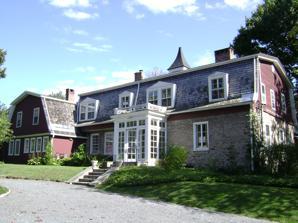
Building: Lispenard–Rodman–Davenport House
Country: United States of America
Year built: 1700
Historic house in New York, United States United States historic place Lispenard–Rodman–Davenport House U.S. National Register of Historic Places New York State Register of Historic Places Main building in 2014 Location just north of New York City Show map of New York City Lispenard–Rodman–Davenport House (New York) Show map of New York Lispenard–Rodman–Davenport House (the United States) Show map of the United States Location 180 Davenport Avenue, New Rochelle, New York Coordinates 40°54′4″N 73°46′17″W / 40.90111°N 73.77139°W / 40.90111; -73.77139 Built 1700 Architectural style Late Victorian, Picturesque NRHP reference No. 86002637 NYSRHP No. 11942.000746 Significant dates Added to NRHP September 22, 1986 Designated NYSRHP August 4, 1986 The Lispenard–Rodman–Davenport House is a historic residence dating back to the early 18th century located on the Davenport Neck peninsula in New Rochelle, New York . The house is the oldest residential structure in New Rochelle. It was listed on the National Register of Historic Places in 1986. History 1814 oil painting of the house In 1708 Antoine Lispenard bought from Jacob Leisler's son a half interest in the large peninsula , or "neck" , jutting out from the mainland between New Rochelle Creek and Long Island Sound . Six years later he bought the other half. Across the inlet he built a dam and a tidal gristmill . Each incoming tide filled the millpond behind the dam, and then, as the tide ebbed, the water was released through a millrace to turn the mill wheel. Nearby the mill, on the neck itself, Lispenard built his home, a stone house of one-and-a-half stories, with the front eaves extending to form the roof of a wide porch . In 1732 he sold his property to Joseph Rodman who later doubled the size of the house. By 1776 the house and Neck had passed to John R. Myers who owned it for the duration of the American Revolutionary War . During this brief period the house was used by the British as a hospital for their wounded soldiers. In 1784 the property came into the possession of the Davenport family, and so is currently known as Davenport Neck .  Generations of the Davenport family, and other owners after them made further changes to the house, so that the original structure built by Antoine Lispenard and Joseph Rodman is largely invisible.  In the 1860s, the original roof was replaced by a modified mansard , topped by a cupola .  Restoration by the late Louis Ferguson managed to reveal and preserve several elements of the original structure such as the hand-hewn beams of its frame and the lime mortar made from local oyster shells , used to cement its stone wall. Other features of the house include 20-inch-thick (510 mm) walls, 16-inch-wide (410 mm) pine floorboards and a 5 + 1 ⁄ 2 -foot-wide (1.7 m) fireplace in the kitchen. Several Lispenard family grave-sites are also located on the property. During the War of 1812 , guards of the local militia were stationed in the neck to prevent a landing by the British fleet blockading the Sound. An incident erupted as the result of a relatively innocent encounter between an English landing party in search of fresh food and  American sentries. Additional men were moved in and quartered in barns on the neck. The ensuing events, renowned locally as the Battle of Davenport's Neck, involved a false alarm that caused the entire militia to flee the area mistakenly believing they were under attack.  In 1814, Newberry Davenport divided the neck between his two sons, Newberry Davenport, Sr. and Lawrence Davenport. Lawrence erected a house on his section in 1816, later known as Davenport Grange and the old Lispenard–Rodman House became the house of Newberry, Jr. This began a process whereby both branches of the family sold large plots of acreage to wealthy persons who established handsome homes and estates on the neck. About this time, Newberry Davenport, Jr. would have added the kitchen wing to the old house, continuing the stone fabric and gable roof of the main house. The grade level of the land around the house may have begun to be heightened at this time as access to the original basement kitchen was closed-off. There is no other evidence of the house changing significantly at this time. Newberry Dayenport, Jr. died in 1863, leaving his house and remaining estate to his two unmarried children, Lawrence Montgomery Davenport and Anna Davenport. Based on the financial successes of their predecessors, the later Davenports enjoyed a comfortable leisurely lifestyle, traveling to Europe, providing community services and participating in the sophisticated social circle that had enveloped around the prominent estates built in the neck. Lawrence M. Davenport had Alexander Jackson Davis design the neighboring San Souci . By 1865, he had sold it to Mrs. Anthony Walton White Evans , who hired Davis to design additions in 1871.  The Davenports continued to sell property to the growing number of people searching for country seats on Long Island Sound. Sometime after Newberry Davenport's demise the house was dramatically altered to conform to more of an estate taste with the addition of a gambrel-roofed second floor, porches and interior changes. The roof top ventilator was a functional part introducing the then modern idea of healthful living into the venerable structure. The principal (sound-side) rooms on the interior were embellished with new trim in a restrained manner. Windows were extended to floor level on the piazza and most sash were replaced with casements with an unusually configured muntin pattern. The rear and kitchen rooms remained essentially unaltered in the transformation. The property had been reduced in size to only a few acres as a result of the sale of waterfront lots immediately before the house to Adrian Iselin, a New York financier, and Clarksen N. Potter, former Congressman. The land level may have been further built up at this time and driveways rerouted. When Anna Davenport died in 1913, Adrian Iselin's daughter Georgine acquired the property and lived there occasionally for the next thirty years. Colonial Revival style paneling and trim in the parlor and hall were added during her occupancy. With her residence, the house ceased to evolve and became a local historic relic. Site detail Residence in 2014 The house stands slightly in the western edge of what would have been the highest rise of ground of Davenport Neck, formerly known as Leisler's or Le Compte's Neck. Long Island Sound, roughly 150 yards to the east, was one of its sea views. To the west, the Lispenard mill, built shortly after the house, stood at the end of what is now called Titus Mill Pond and still separates the neck from mainland. Half of this original pond was filled in, for the creation of athletic fields and a causeway across the Mill Pond in the early 1950s. The small promontory on which the house is sited may have been created with earthen fill in the nineteenth century. Lawns, distinguished by mature plantings, extend to the boundaries. Dry laid stone retaining walls create terraces west and south of the house.  An early well house remains east of the house near an 1800s kitchen wing that contributes to the significance of the property. In 1968, a 1750s frame barn was moved from a neighboring Rodman family property to a site west of the house and has been adapted for use as a residence. Significance The Lispenard–Rodman–Davenport House is architecturally significant as the physical manifestation of the two-hundred-year evolution of an important regional house form and a residence of three families prominent in the history of New Rochelle. At each of its three major architectural stages, the house embodies distinctive characteristics of its type, period and method of construction. The house evolved from a pioneer stone structure built by a Huguenot close to the end of the seventeenth century to a mid-eighteenth century southern New York Dutch vernacular farmhouse type, and finally to a Victorian period suburban country seat inspired by a romantic Picturesque taste. These stages of development reflect the changing lifestyles and design taste in New Rochelle as it grew from a coastal settlement to a maritime center and residential satellite of New York City and convey a sense of the area's history over two centuries. Additional significance is derived from the association of occupants of the house with the history of Davenport Neck. The Lispenard family was part of the group of Huguenot refugees who established New Rochelle in the late seventeenth century. Antoine Lispenard, the builder of the initial house, was the son of an important emissary of the English colonial government. He erected a dam between Davenport Neck and the mainland and established the first grist mill in New Rochelle. The property was sold to Joseph Rodman, two of whose children had married into the Lispenard family. Rodman further developed the milling business and was a member of the growing Quaker community that was expanding along the Sound and contributing to the industrial and mercantile sophistication of the area. However, the occupants with the longest tenure and most dramatic impact on the property were the Davenports. Within the 129 years of their ownership, the farmhouse was completely transformed into an elegant country seat and the farm was subdivided into independent waterfront estates owned by Davenport descendants and others. The Davenports participated in local commerce and government and were agents in the change experienced in the growing nineteenth century community. References